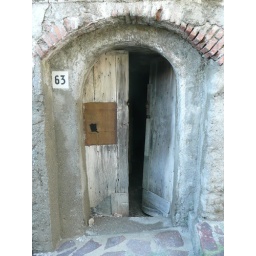
Doorway of abandoned house in Scaletta Superiore - Messina on the east coast of Sicily.